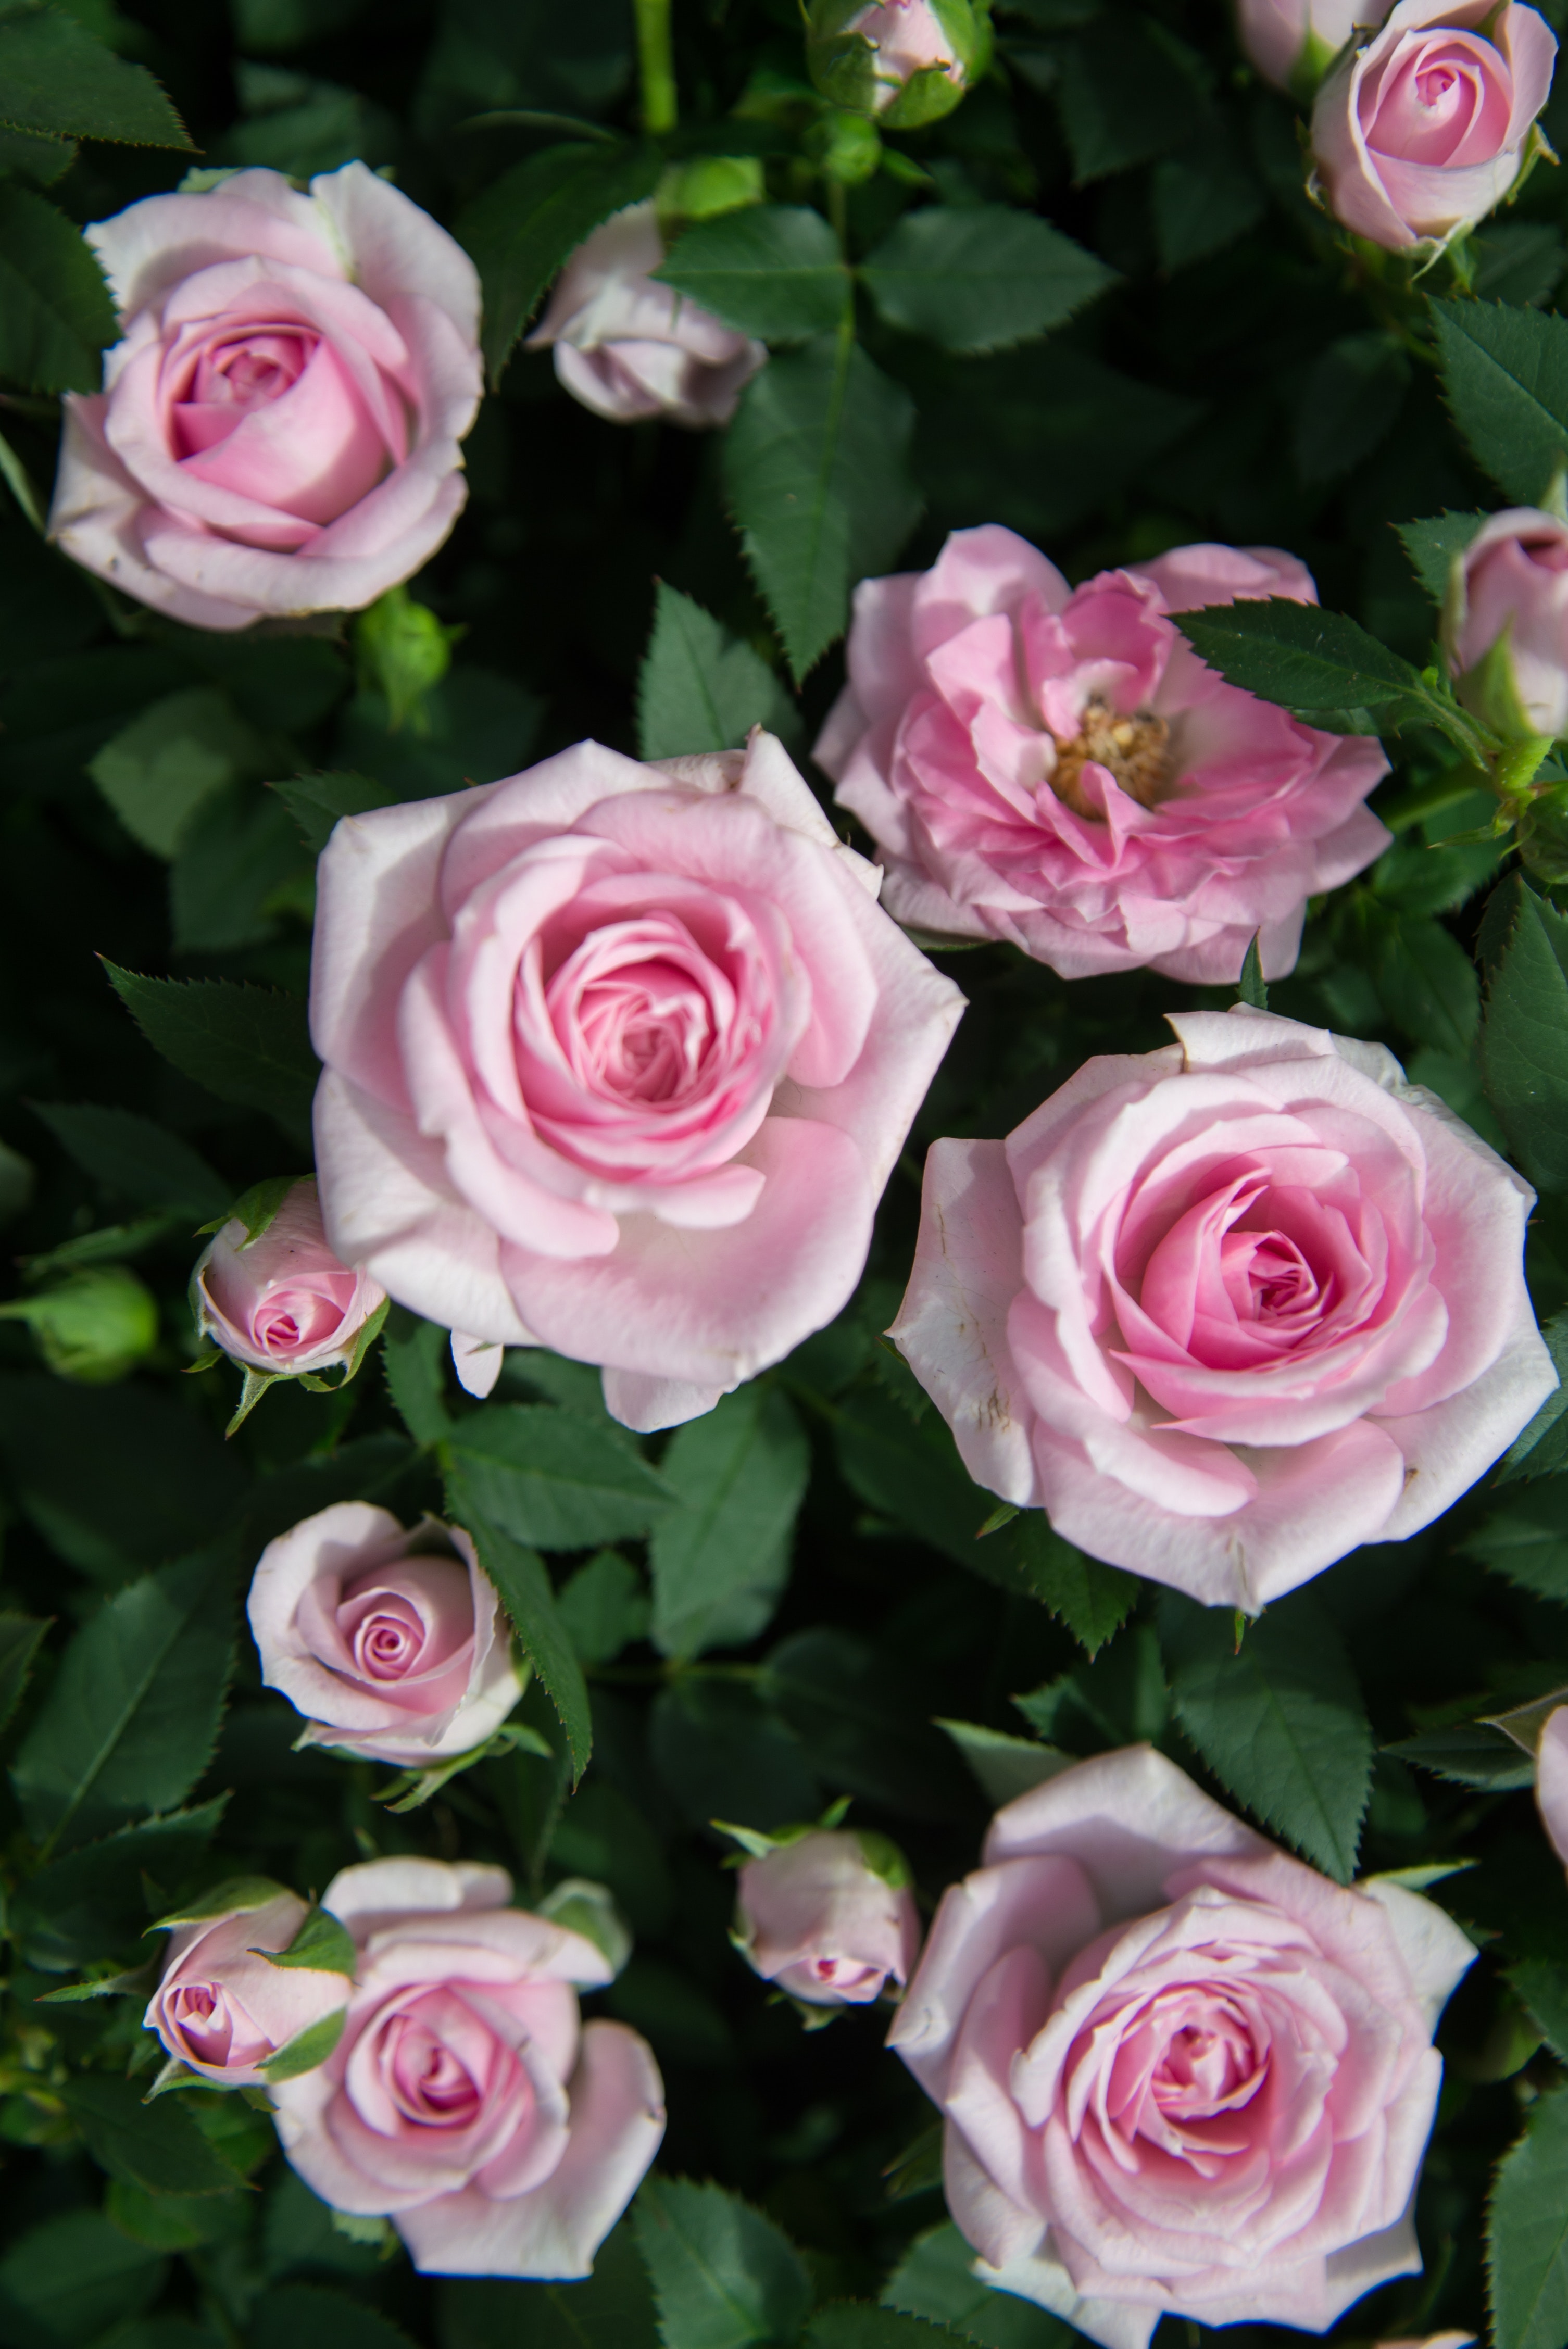
flower, rose, rose family, pink, garden roses, flowering plant, floribunda, rose order, rosa centifolia, plant, petal, rosa wichuraiana, annual plant, china rose, floristry, shrub, plant stem, rosa gallica, floral design